Clarice Phelps

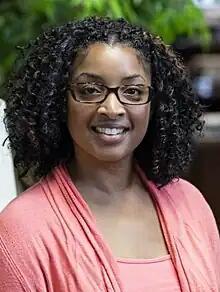

Clarice Evone Phelps is an American nuclear chemist researching the processing of radioactive transuranic elements at the US Department of Energy's Oak Ridge National Laboratory (ORNL). She was part of ORNL's team that collaborated with the Joint Institute for Nuclear Research to discover tennessine (element 117). The International Union of Pure and Applied Chemistry (IUPAC) recognizes her as the first African American woman to be involved with the discovery of a chemical element.